Highway 2 (Iraq)

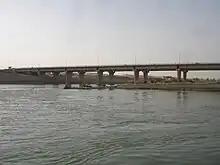
A bridge over the Khazir River on the road between Mosul and Erbil

Highway 2 crosses the Khazir River in-between Mosul and Erbil. The 2003 construction of the bridge was done as part of USAID developments with the Ministry of Public Works. This bridge was a twinned concrete structure with each direction bearing 2 lanes of traffic. It was partially destroyed a decade later by Islamic State militants with TNT.